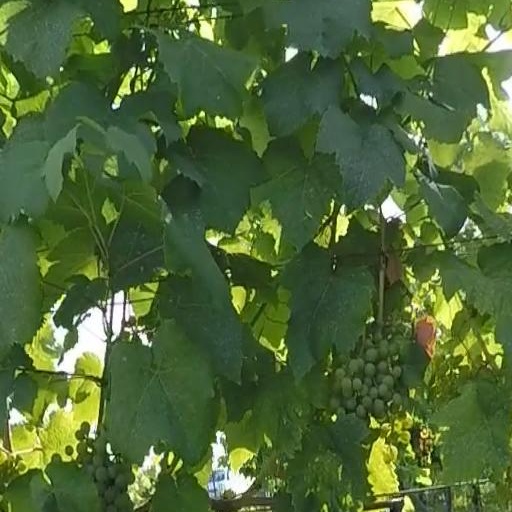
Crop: grape